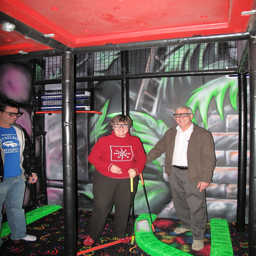
3d installation we did for an entertainment center .